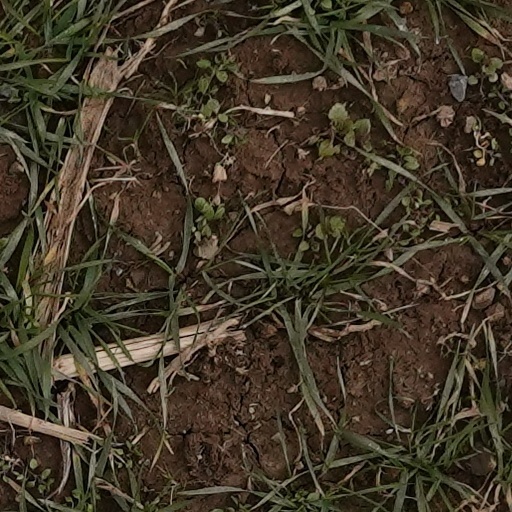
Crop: wheat